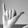
ASL letter: Y